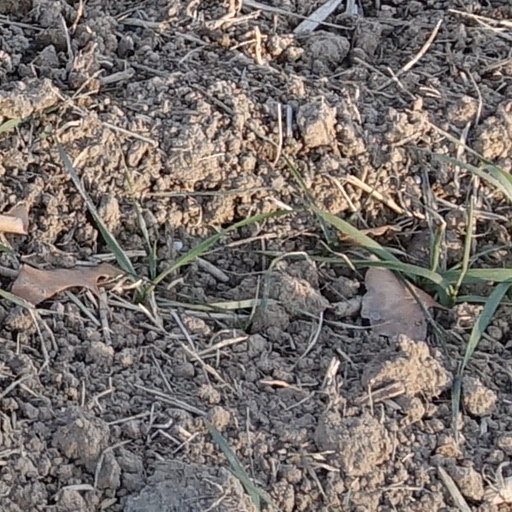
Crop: wheat